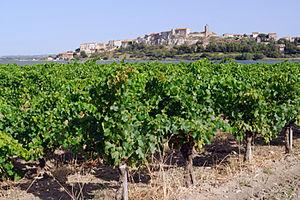
Bages et son vignoble dans l'Aude
Le coteaux-du-littoral-audois, appelé vin de pays des coteaux du littoral audois jusqu'en 2009, est un vin français d'indication géographique protégée de zone du vignoble du Languedoc-Roussillon, produit près de la ville de Narbonne, dans l'Aude.
Bages est une commune française, située dans le département de l'Aude en région Occitanie.